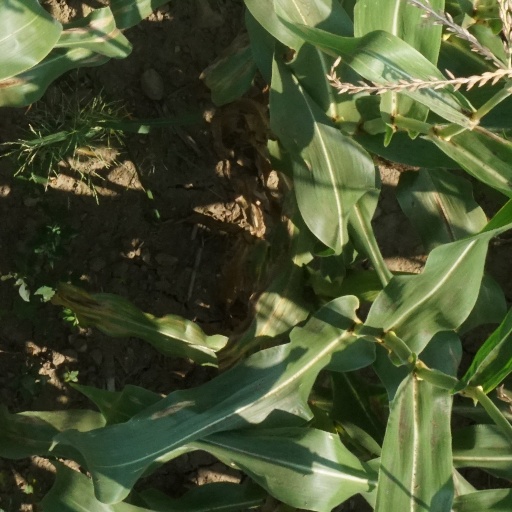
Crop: maize; corn